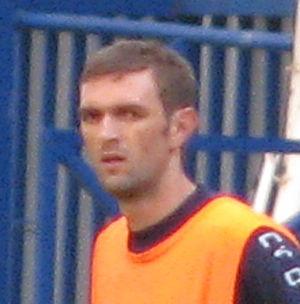
Mirko Hrgović est un footballeur international bosnien d'origine croate, né le 5 février 1979.